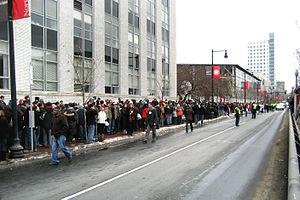
L'élection sénatoriale américaine de 2010 au Massachusetts a eu lieu le 19 janvier 2010. Elle est organisée à la suite de la mort du sénateur Ted Kennedy en août 2009 et doit permettre l'élection d'un sénateur qui doit achever le mandat en cours, le 3 janvier 2013. Conformément à la loi du Massachusetts, après le décès, la démission ou la destitution d'un membre du Congrès, une élection partielle doit se tenir dans les 145 à 160 jours, qui suivent la vacance de la fonction. Le républicain Scott Brown a remporté l'élection avec près de 52 % des voix.